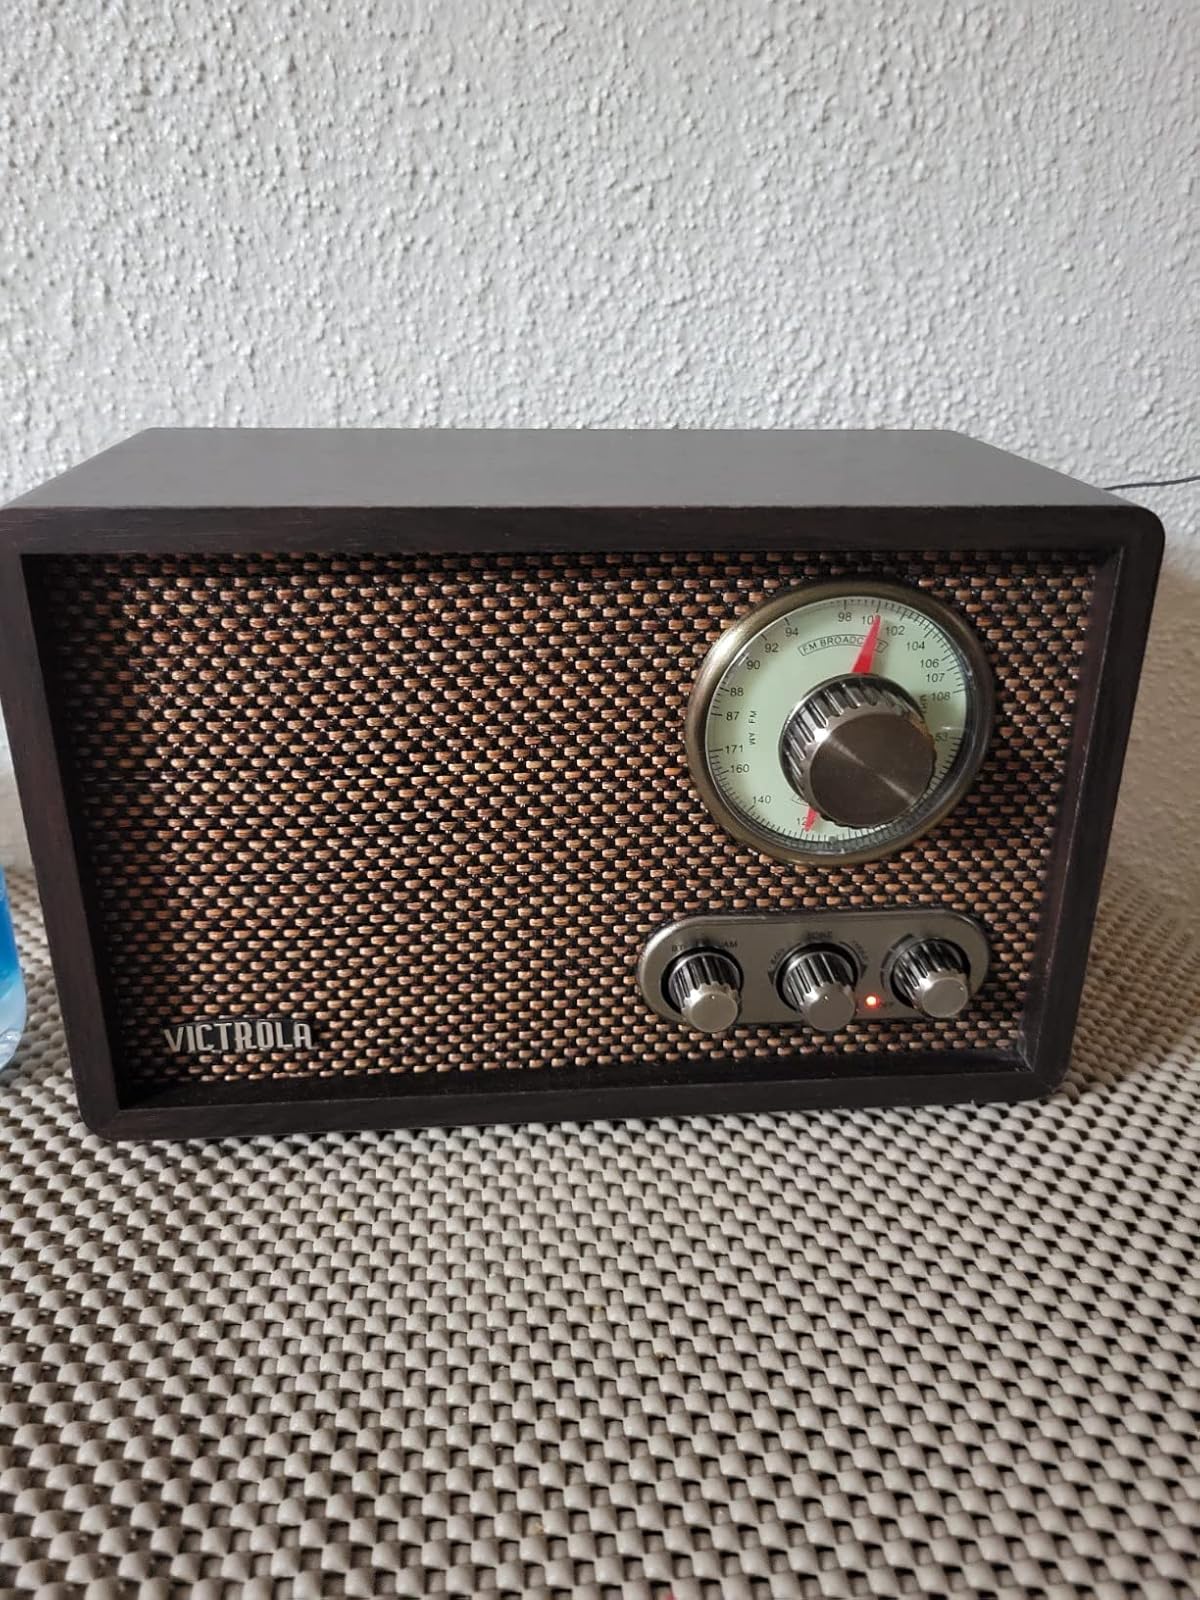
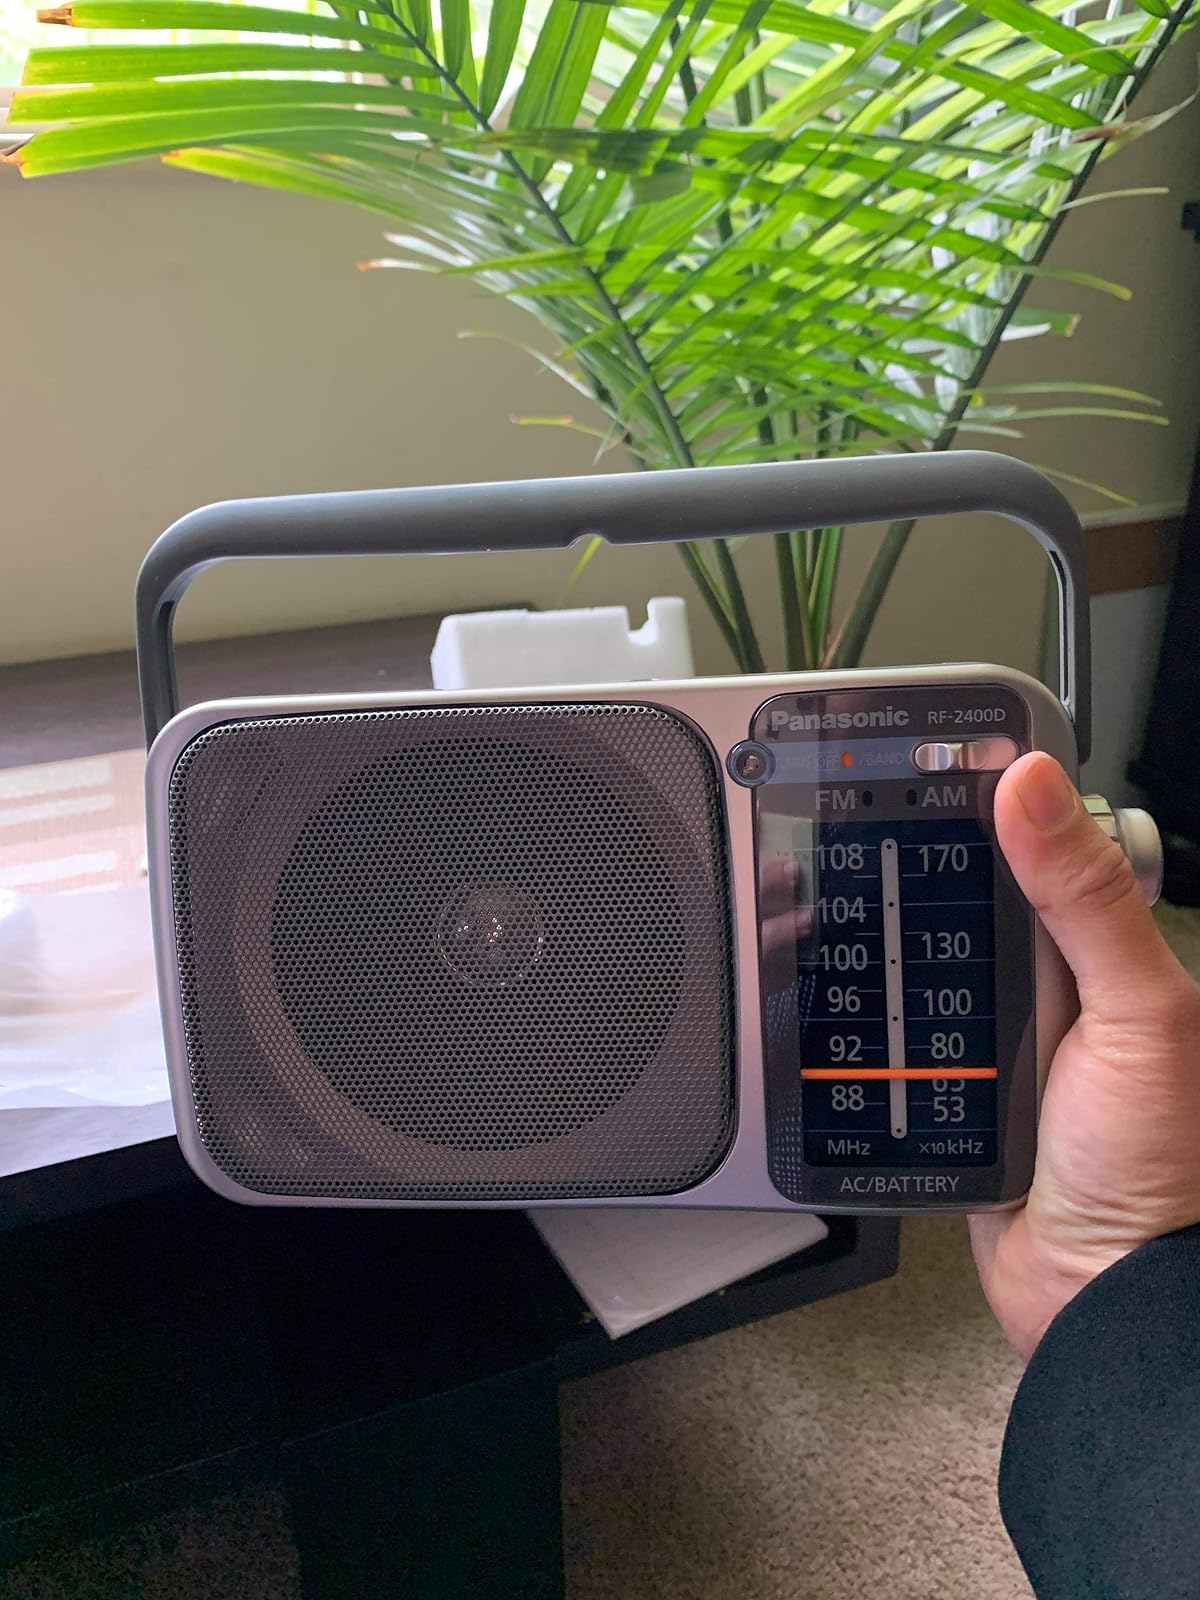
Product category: radio
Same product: no